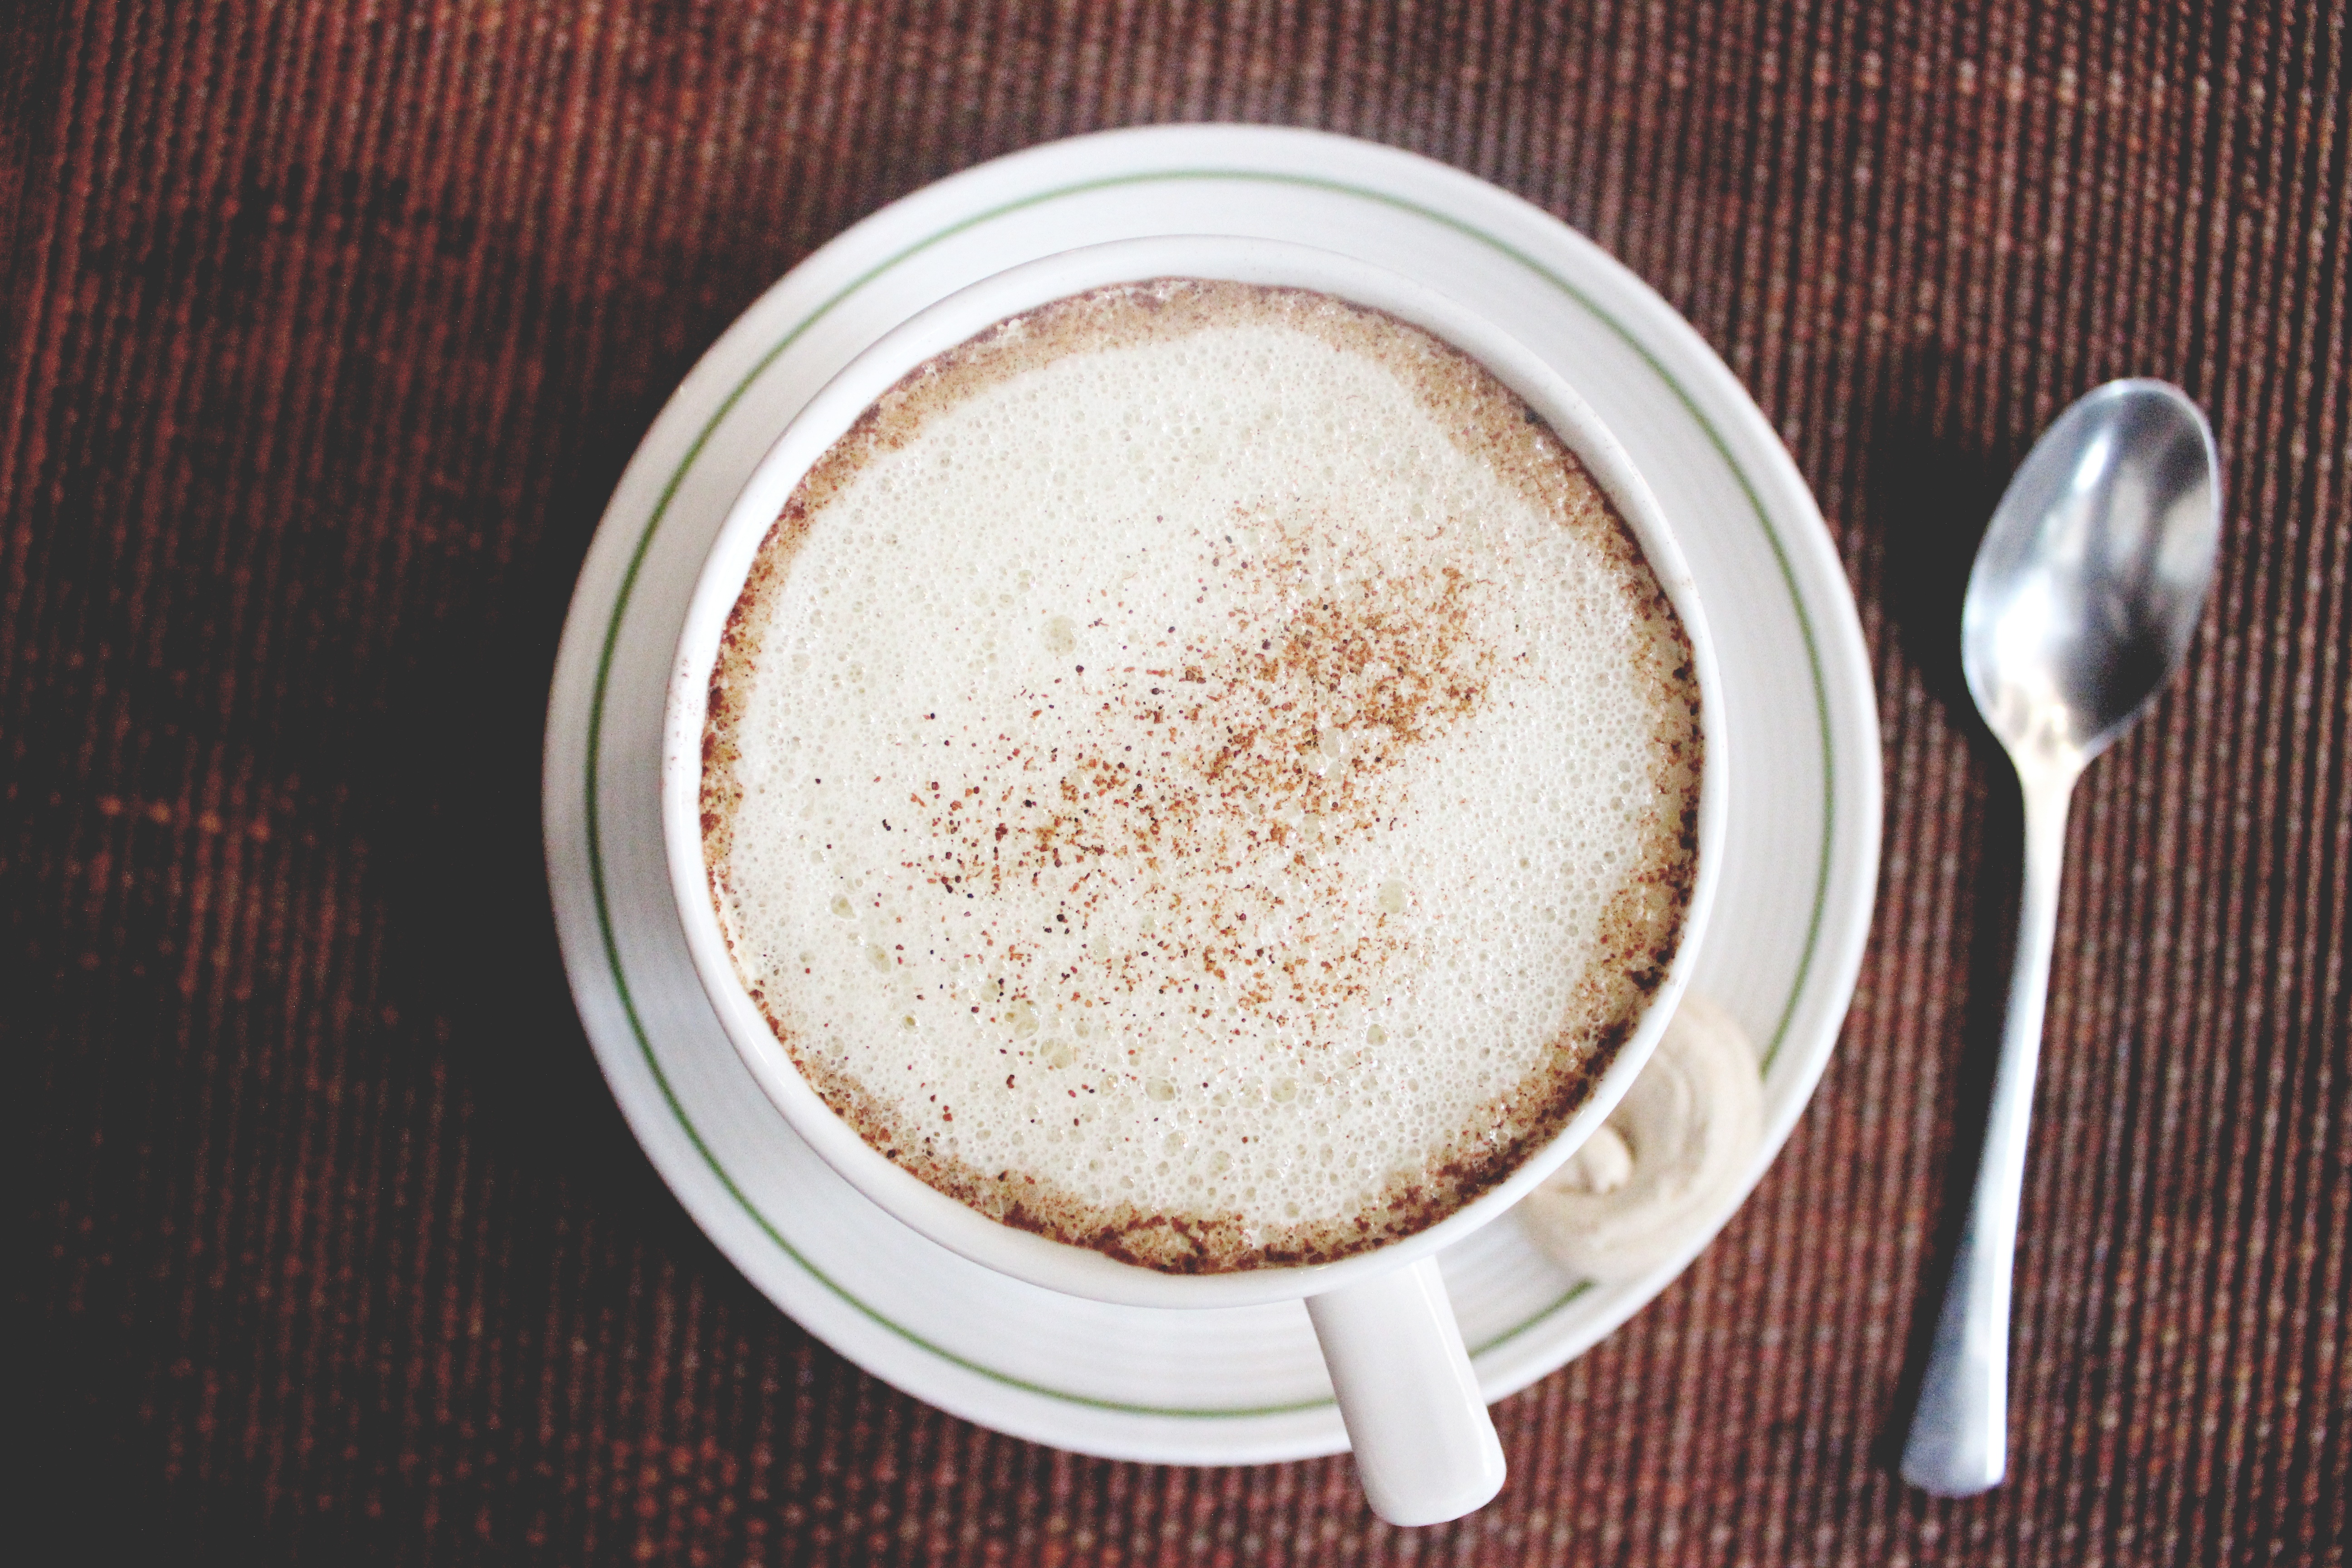
coffee, foam, cup, dish, food, produce, drink, breakfast, dessert, spoon, froth, flavor